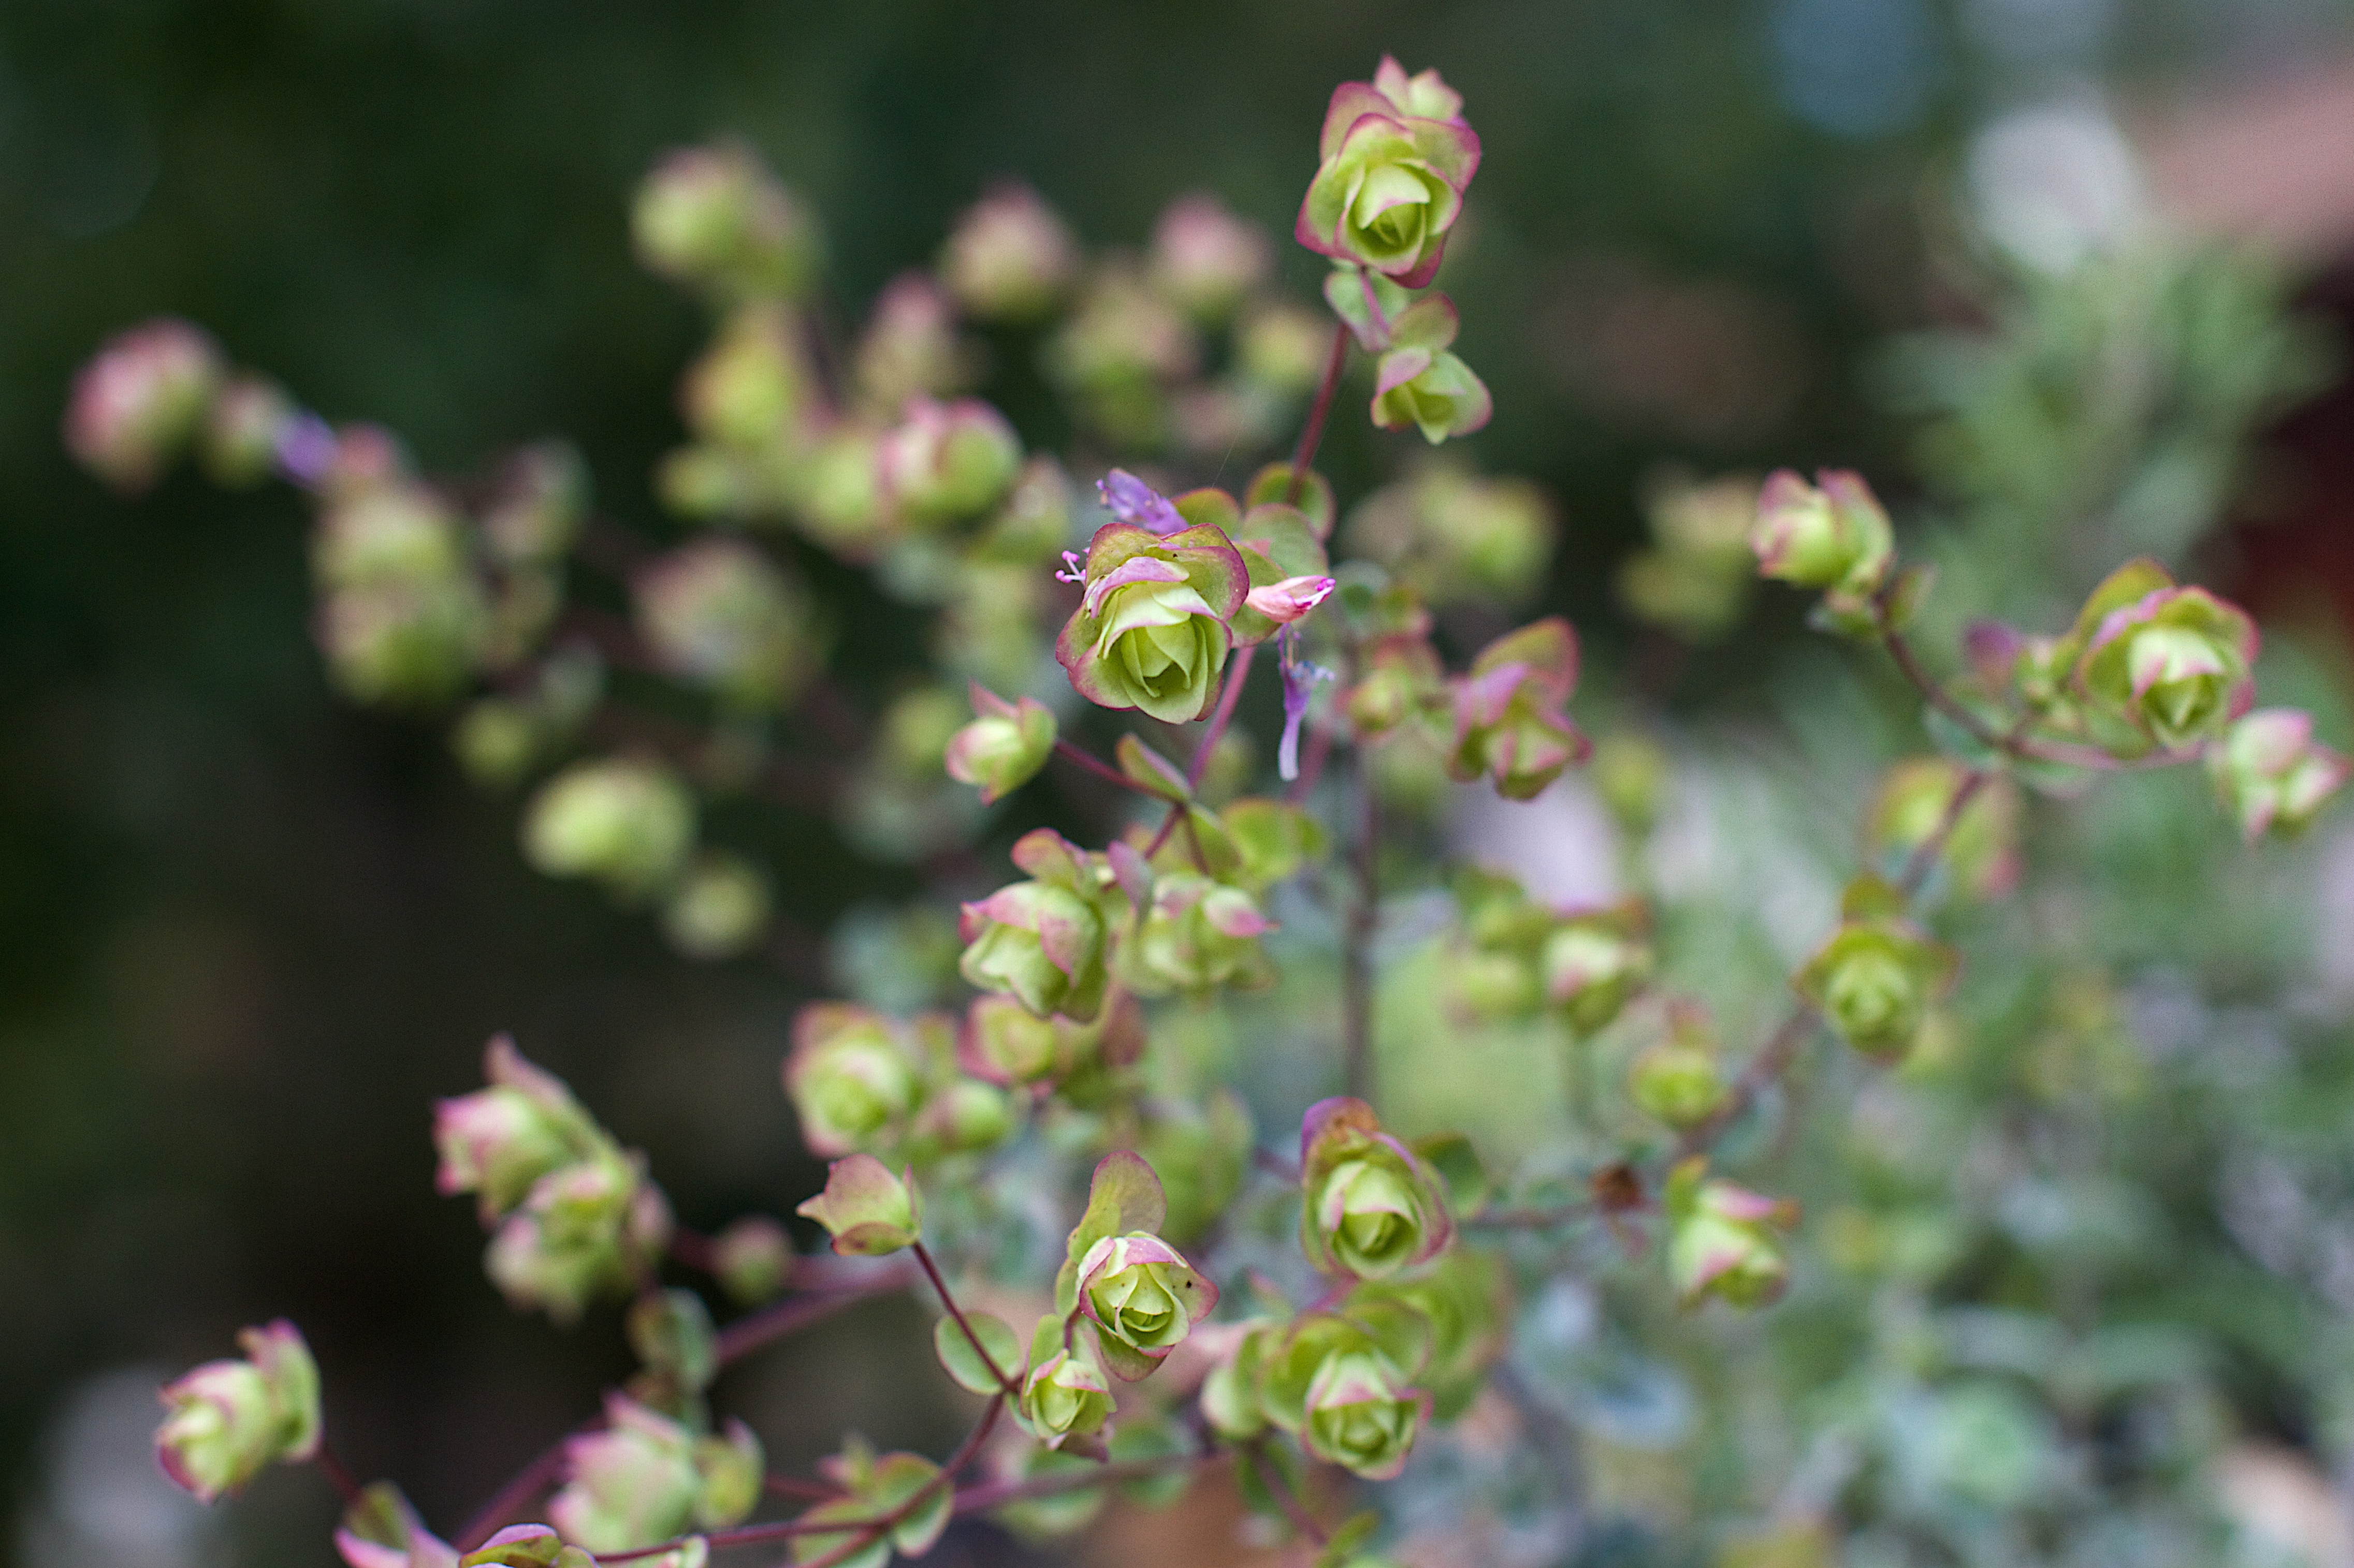
nature, blossom, plant, berry, leaf, flower, herb, produce, botany, flora, wildflower, shrub, bud, macro photography, flowering plant, subshrub, annual plant, land plant